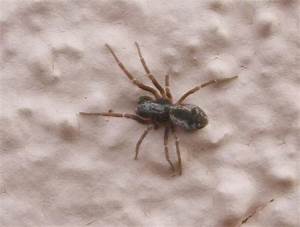
Label: ragno